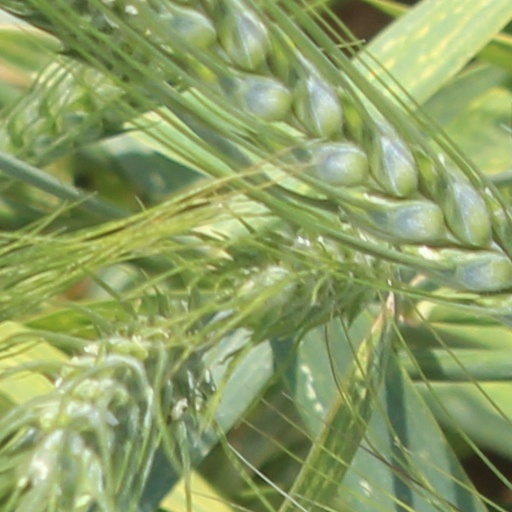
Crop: wheat